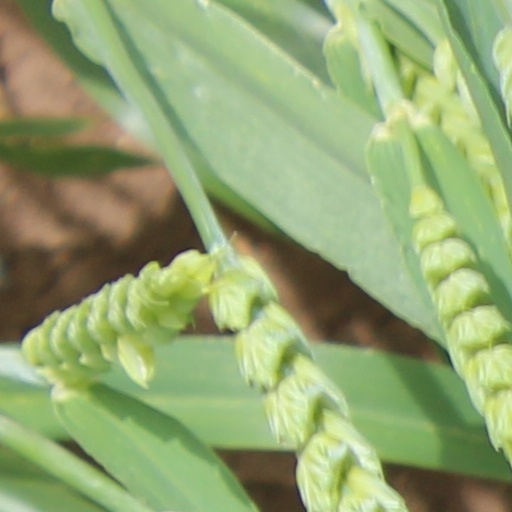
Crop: wheat